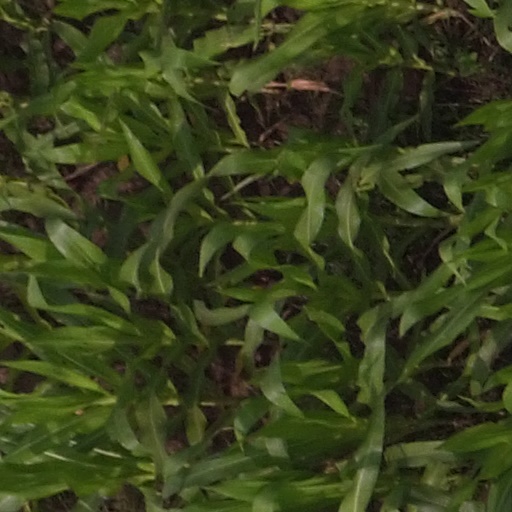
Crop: maize; corn